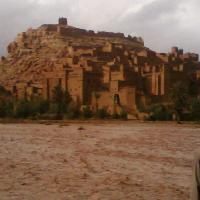
Weather: cloudy or overcast